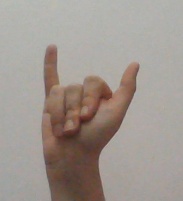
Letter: ya